Bibracte

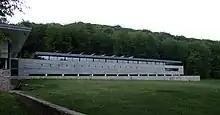
Bibracte Museum of Celtic Civilization

Maumené (2018) suggests that the main axis of the basin is orientated towards a celestial alignment with the constellation of Gemini, reflecting the religious importance of the Dioscuri (Divine Twins) in the Gallic pantheon. The boat-like shape of the basin might be related to the mythology of the solar boat, which is also associated with the Divine Twins.